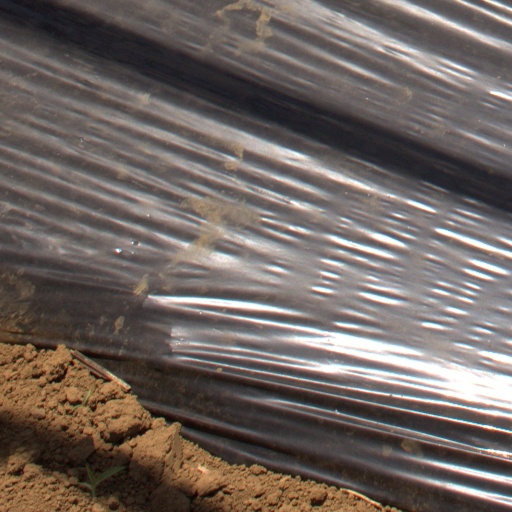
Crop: Jerusalem artichoke